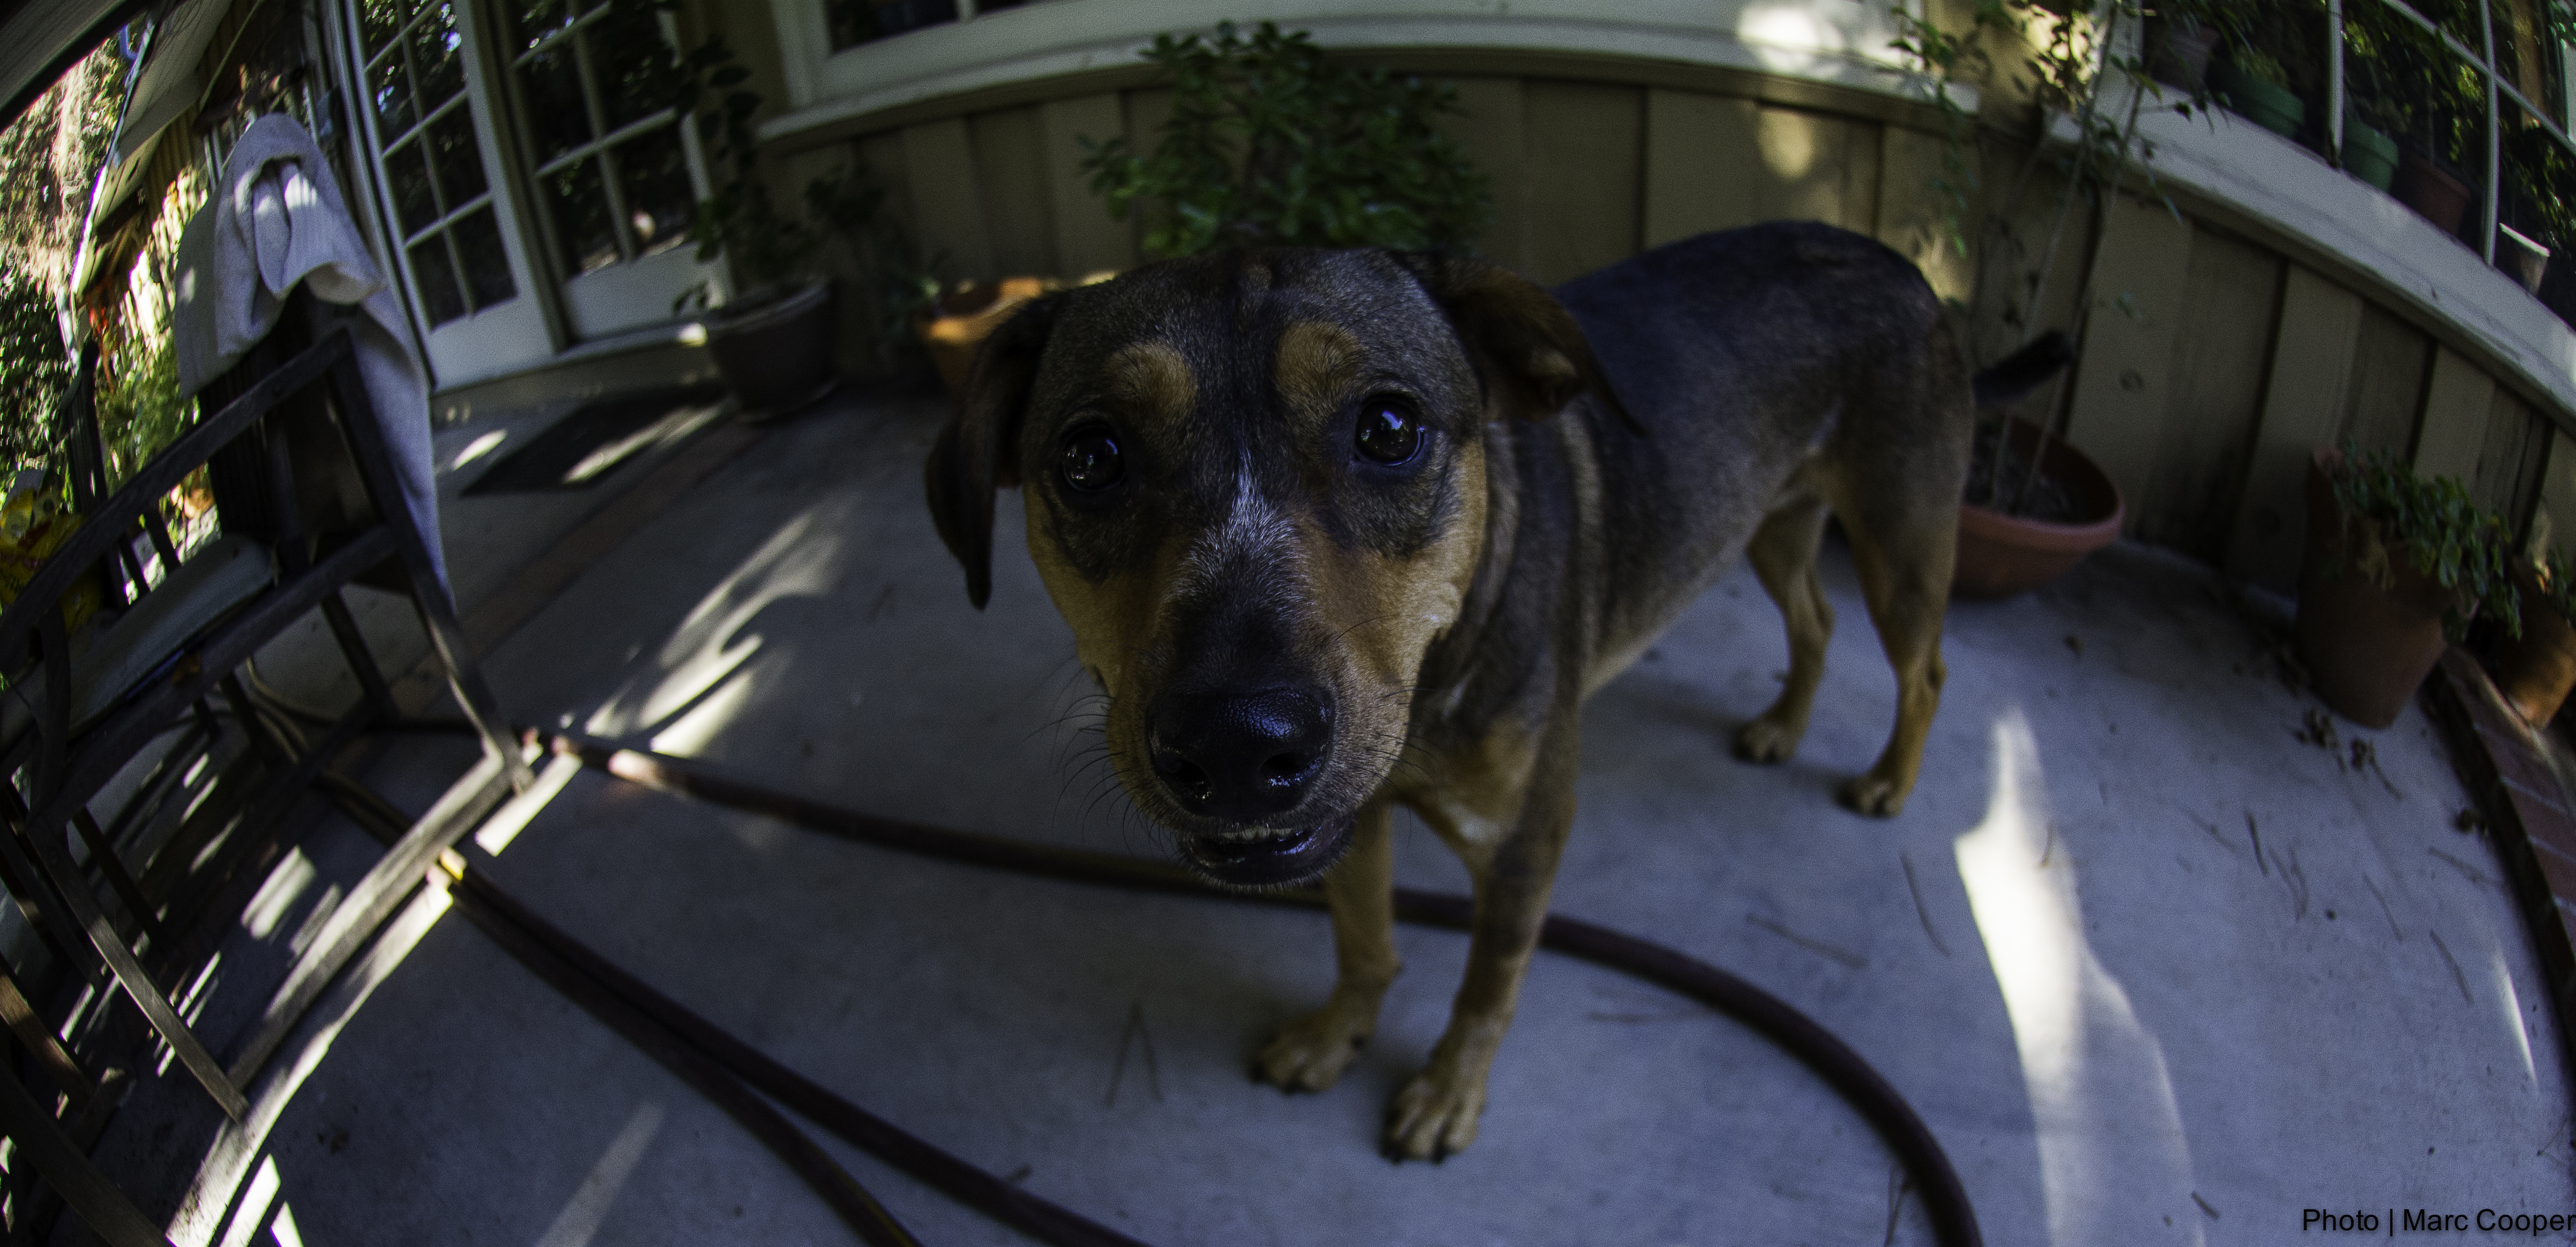
dog, mammal, animal shelter, street dog, dog like mammal